Varadero

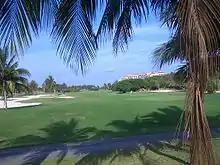
Varadero Golf Club

Varadero hotels offer catamaran cruises with snorkeling and a visit to the dolphin center, Delfinario, a coral-rimmed lagoon located 400 meters east of Marina Chapelín. Swimming and interacting with the dolphins along with dolphin shows are available here. Hotels can also supply kayaks or small boats for their guests. Fishing charts are available at Marlin Náutica y Marinas at Marina Chapelin. They also have sailboards and kiteboards.